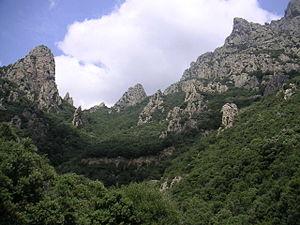
Les gorges d'Héric se situent à proximité de Mons-La-Trivalle dans le département français de l'Hérault et la région Occitanie.